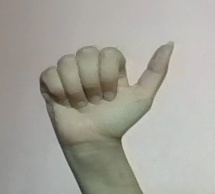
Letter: dhad